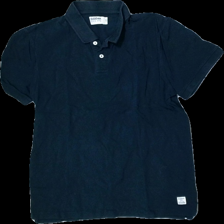
View: front
Type: T-shirt
Category: Men
Brand: Dobber
Colors: Blue
Material: 100% Cotton
Cut: Regular
Size: L
Season: All
Price range: 50-100
Recommended usage: Reuse
Description: blue t-shirt with collar